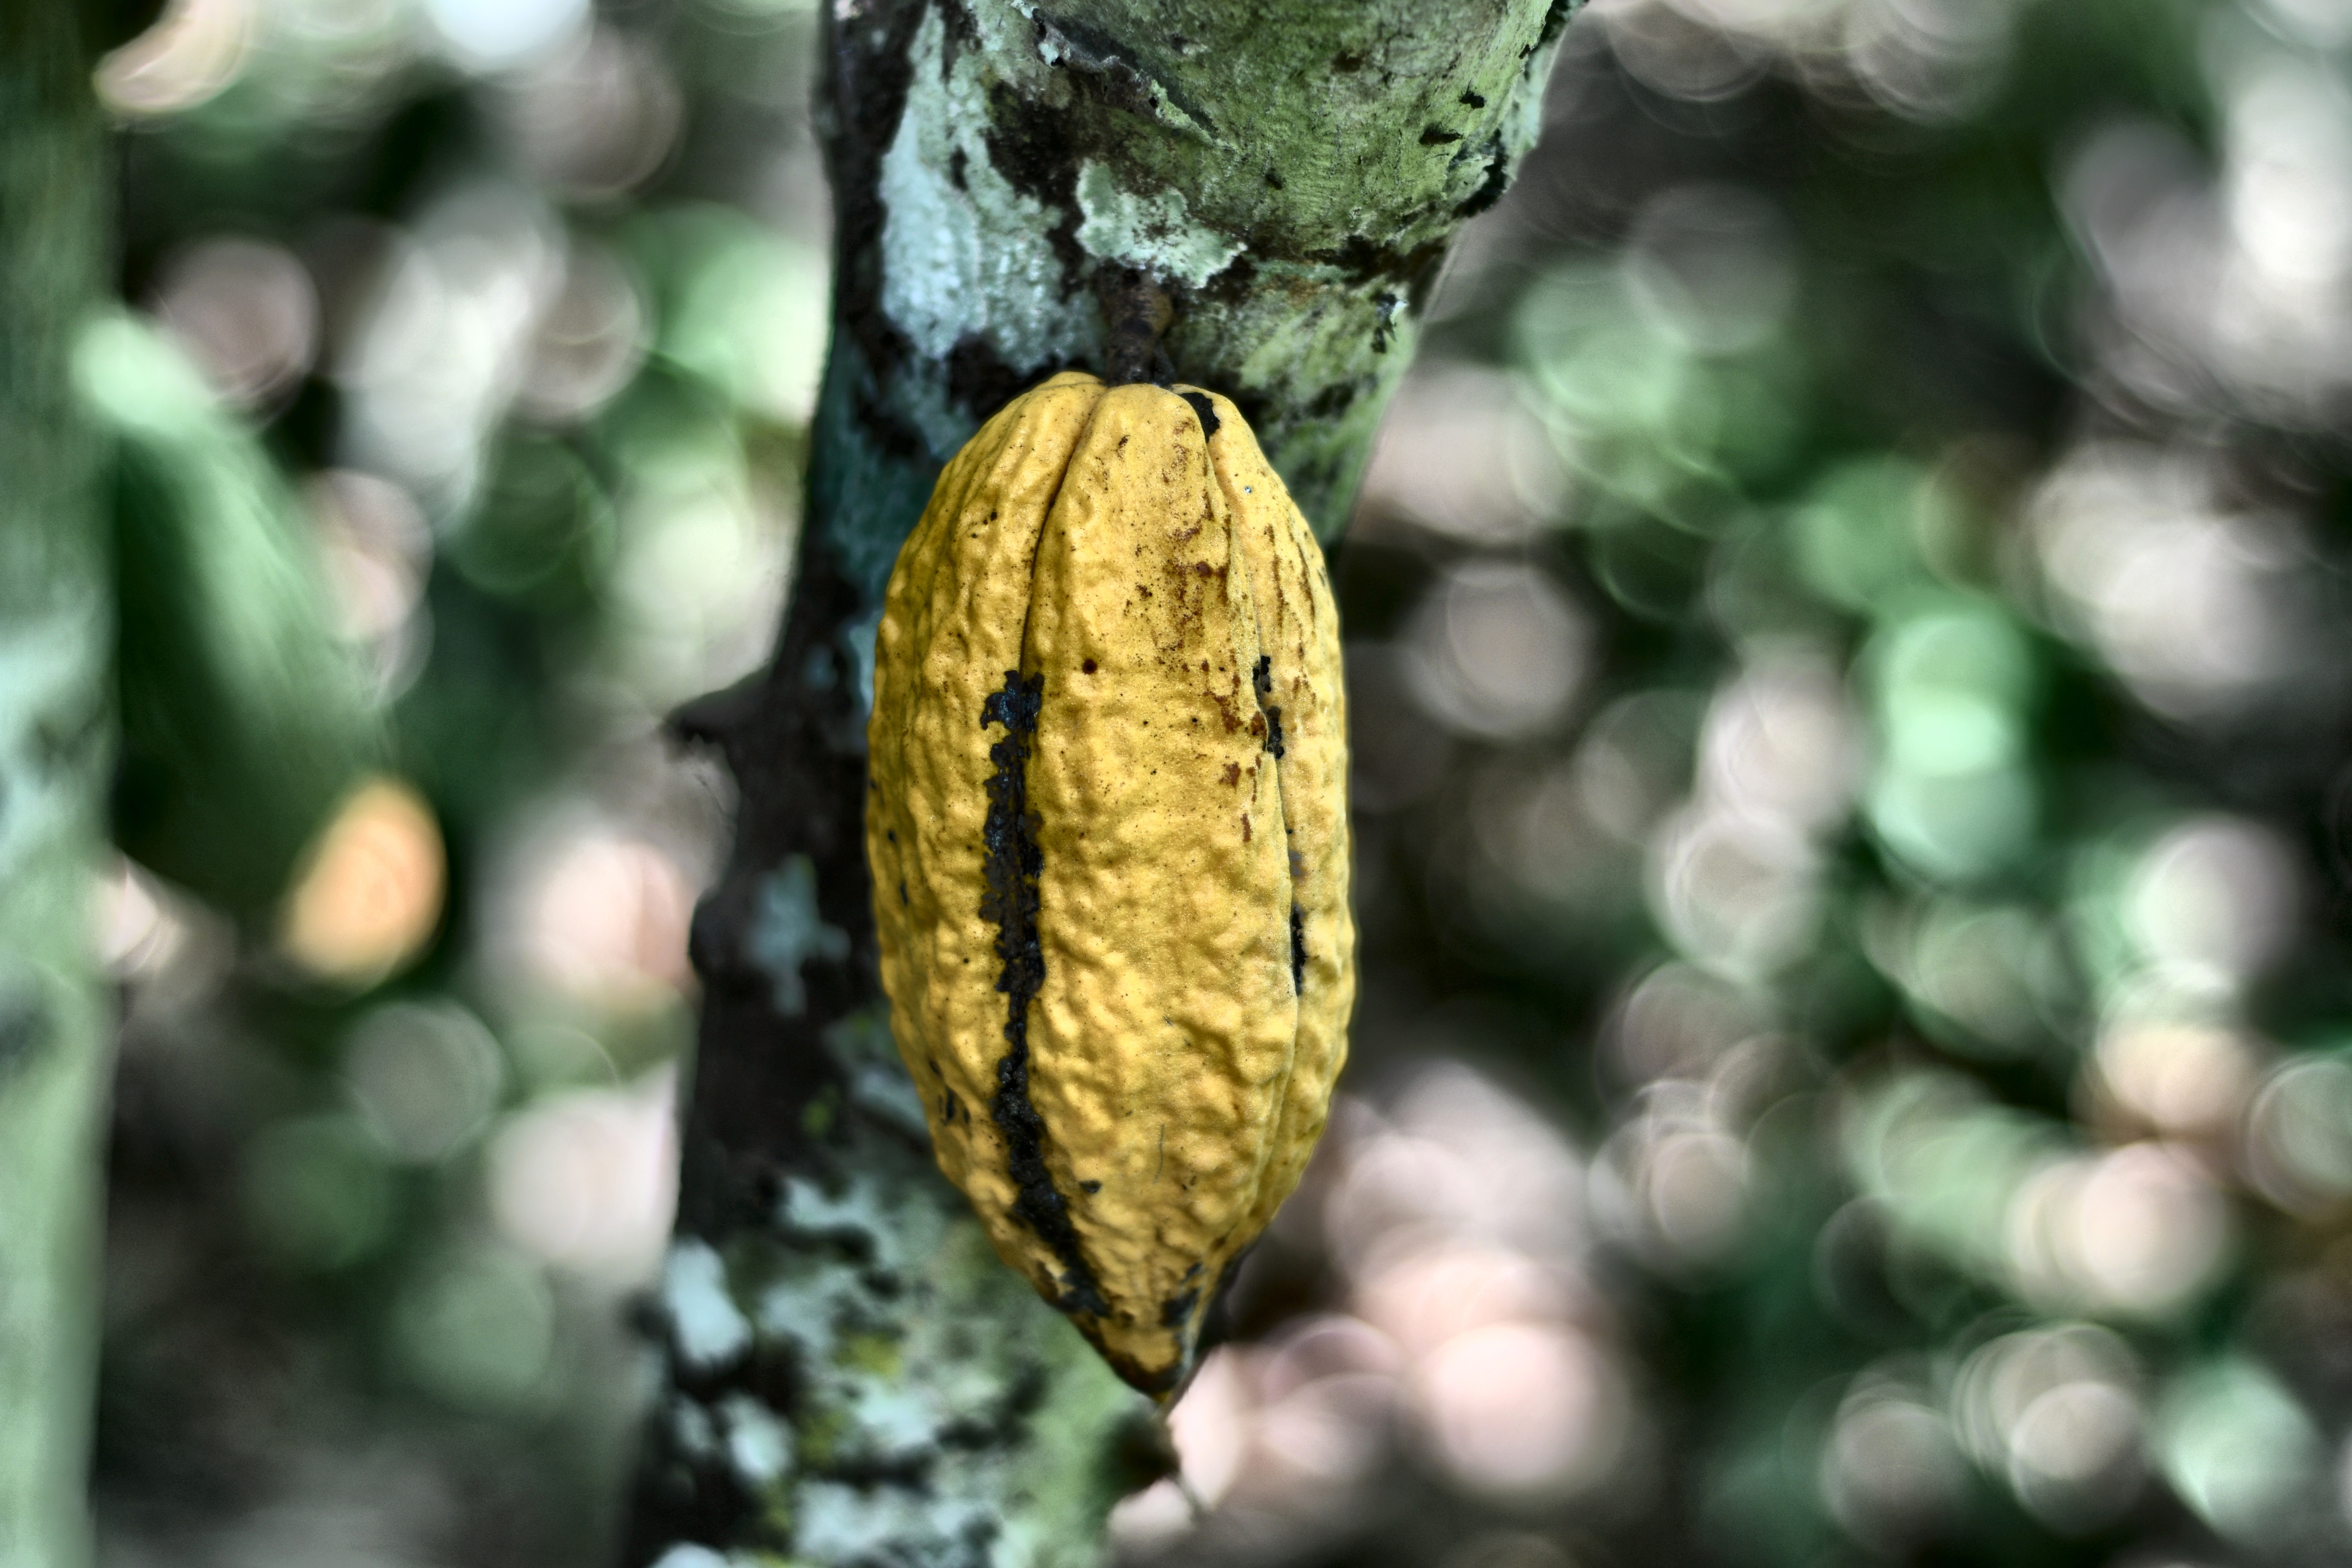
Maturity: mature
Variety: Angoleta